Hermann Löns

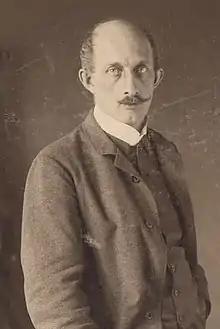
Hermann Lönsframeless

Hermann Löns (29 August 1866 – 26 September 1914) was a German journalist and writer. He is most famous as "The Poet of the Heath" for his novels and poems celebrating the people and landscape of the North German moors, particularly the Lüneburg Heath in Lower Saxony. Löns is well known in Germany for his famous folksongs. He was also a hunter, naturalist and conservationist. Despite being well over the normal recruitment age, Löns enlisted and was killed in World War I and his purported remains were later used by the German government for celebratory purposes.